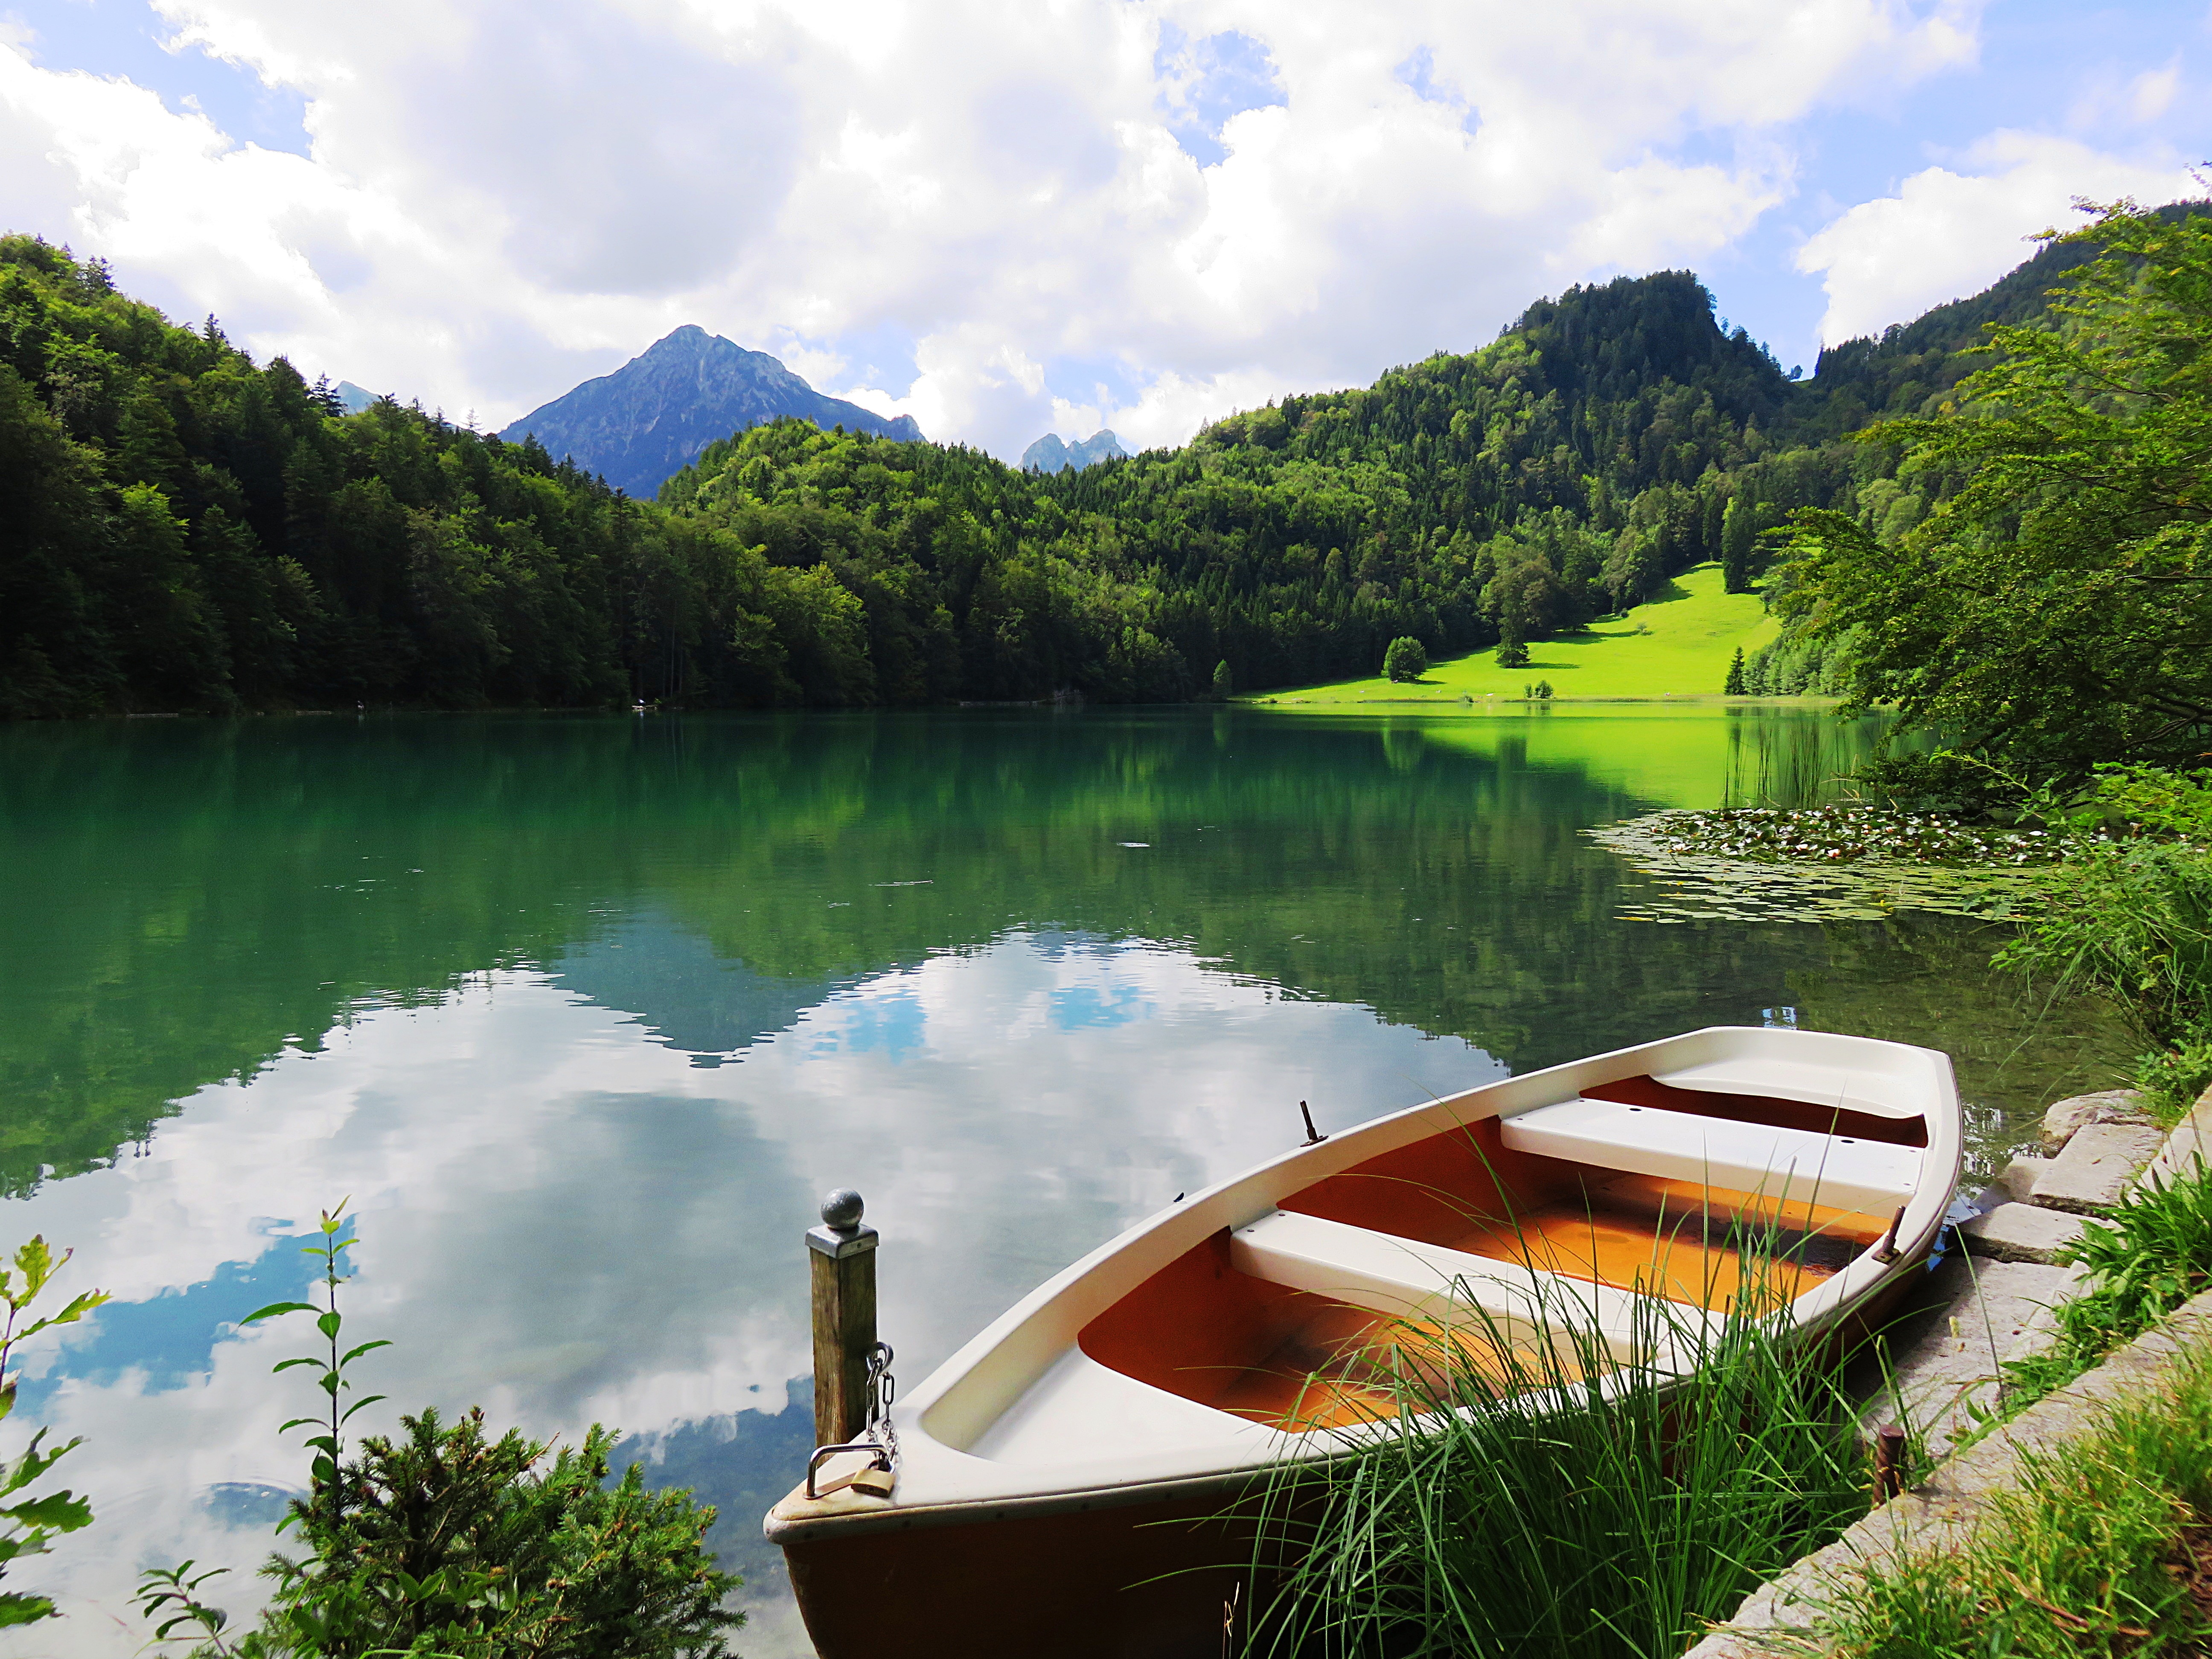
mountain, lake, mountain range, summer, vacation, reflection, fjord, reservoir, body of water, rowing boat, loch, alatsee